Scottish Maid

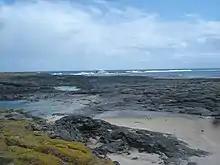
Looking north from near Longstone Lighthouse to see waves breaking over the Knivestone (right of photo), site of "Scottish Maid"'s sinking

For the reasons given above, the 1836 change in tonnage law advantaged vessels that were larger at points above half-depth and also that were pointed at the bow (and stern) even if the pointed shape made the vessel artificially longer. "Scottish Maid" was the first to have been deliberately designed to take advantage of the new law and was early in Britain to have a markedly pointed bow with the wooden beam at the very front angled forward sharply. This gave what at the time was a very striking appearance.